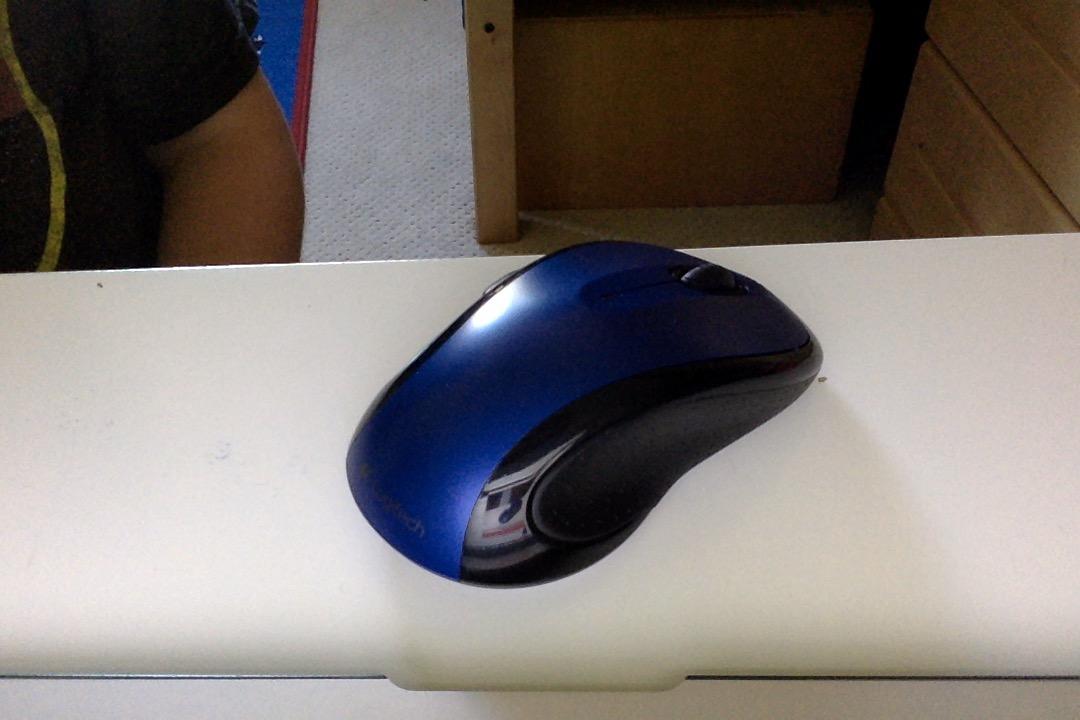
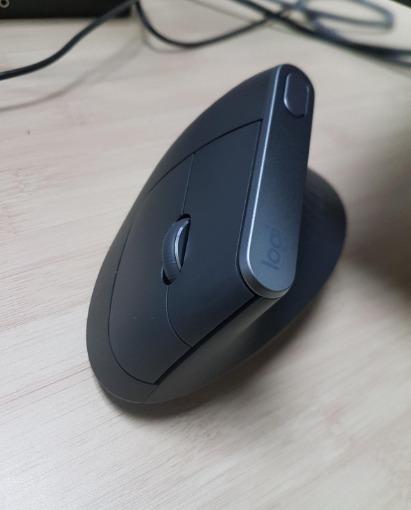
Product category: mouse
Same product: no